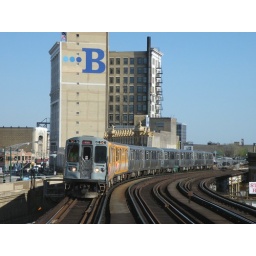
A eight car Red Line train arrives at the Wilson stop led by a duo of Pepsi decorated cars...